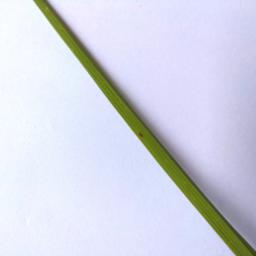
Label: Rice___Brown_Spot